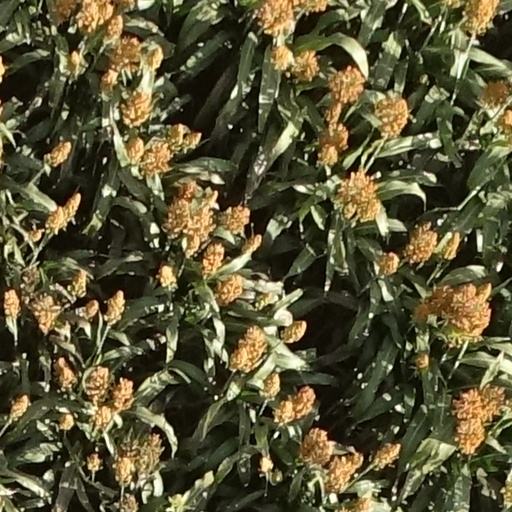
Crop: sorghum